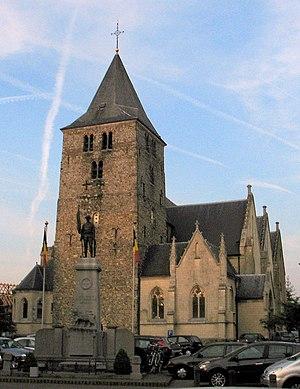
Cette page regroupe l'ensemble des monuments classés de la ville belge de Wellen.
Wellen est une commune néerlandophone de Belgique située en région flamande dans la province de Limbourg.